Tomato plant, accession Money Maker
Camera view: horizontal (90 deg, fisheye); turntable rotation: 270 degrees
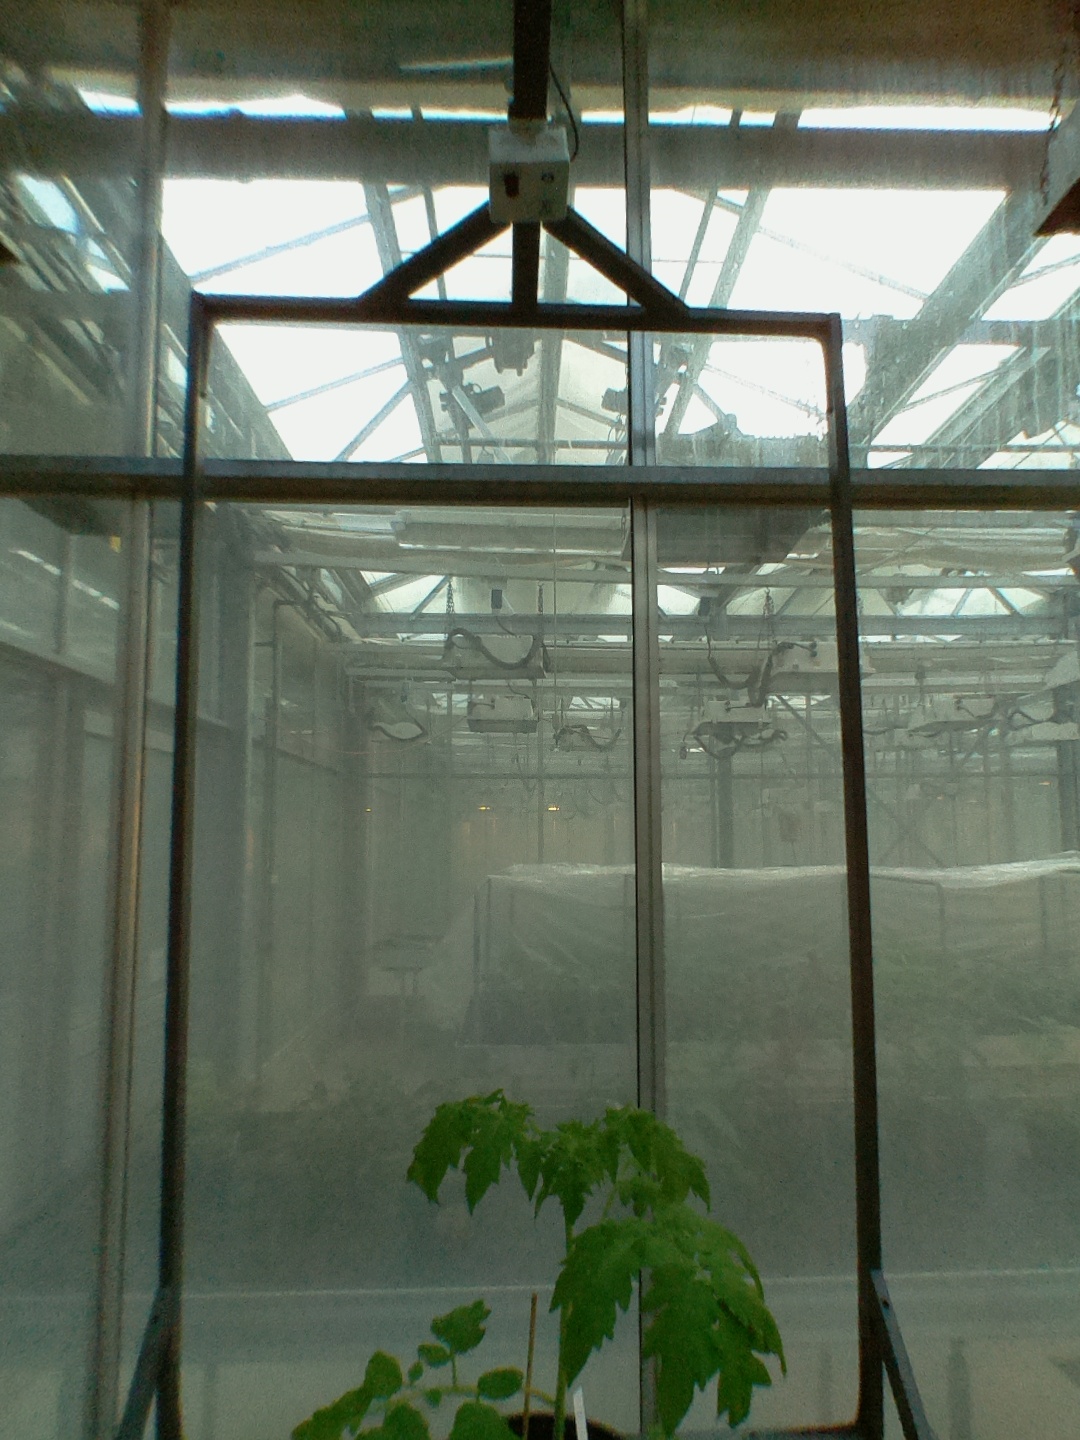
BBCH growth stage 13: 6 of true leaves visible